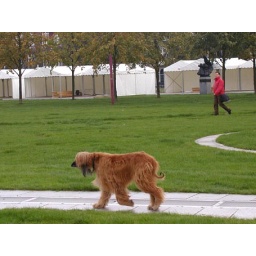
dogs and cats in amsterdam